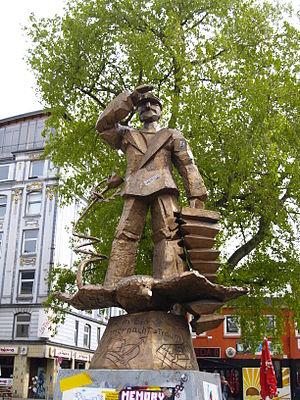
Hans Philipp August Albers, né le 22 septembre 1891 à Hambourg et mort le 24 juillet 1960 à Kempfenhausen, près de Starnberg, est un acteur et chanteur allemand.